The Tale of the Stone Flower (Prokofiev)

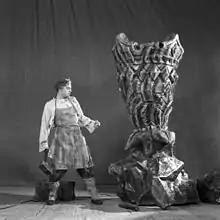
Vladimir Preobrazhensky in a scene from the ballet (1954)

The Tale of the Stone Flower, Op. 118, is Sergei Prokofiev's eighth and last ballet, written between 1948 and 1953. It is based on the Russian Ural folk tale "The Stone Flower" by Pavel Bazhov and is also the last of the trilogy of ballets Prokofiev wrote in the Russian ballet tradition. It was premiered posthumously in 1954, conducted by Yuri Fayer.